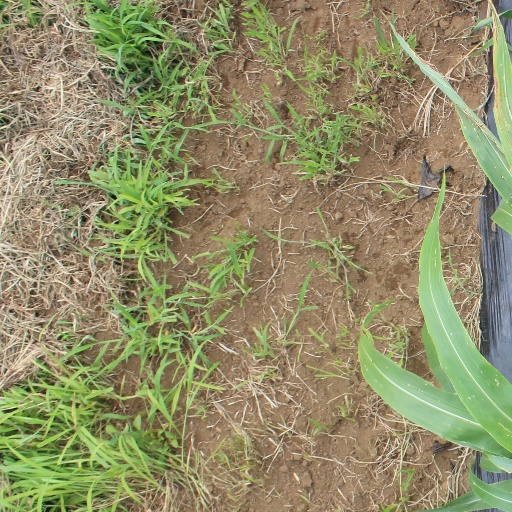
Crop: sorghum